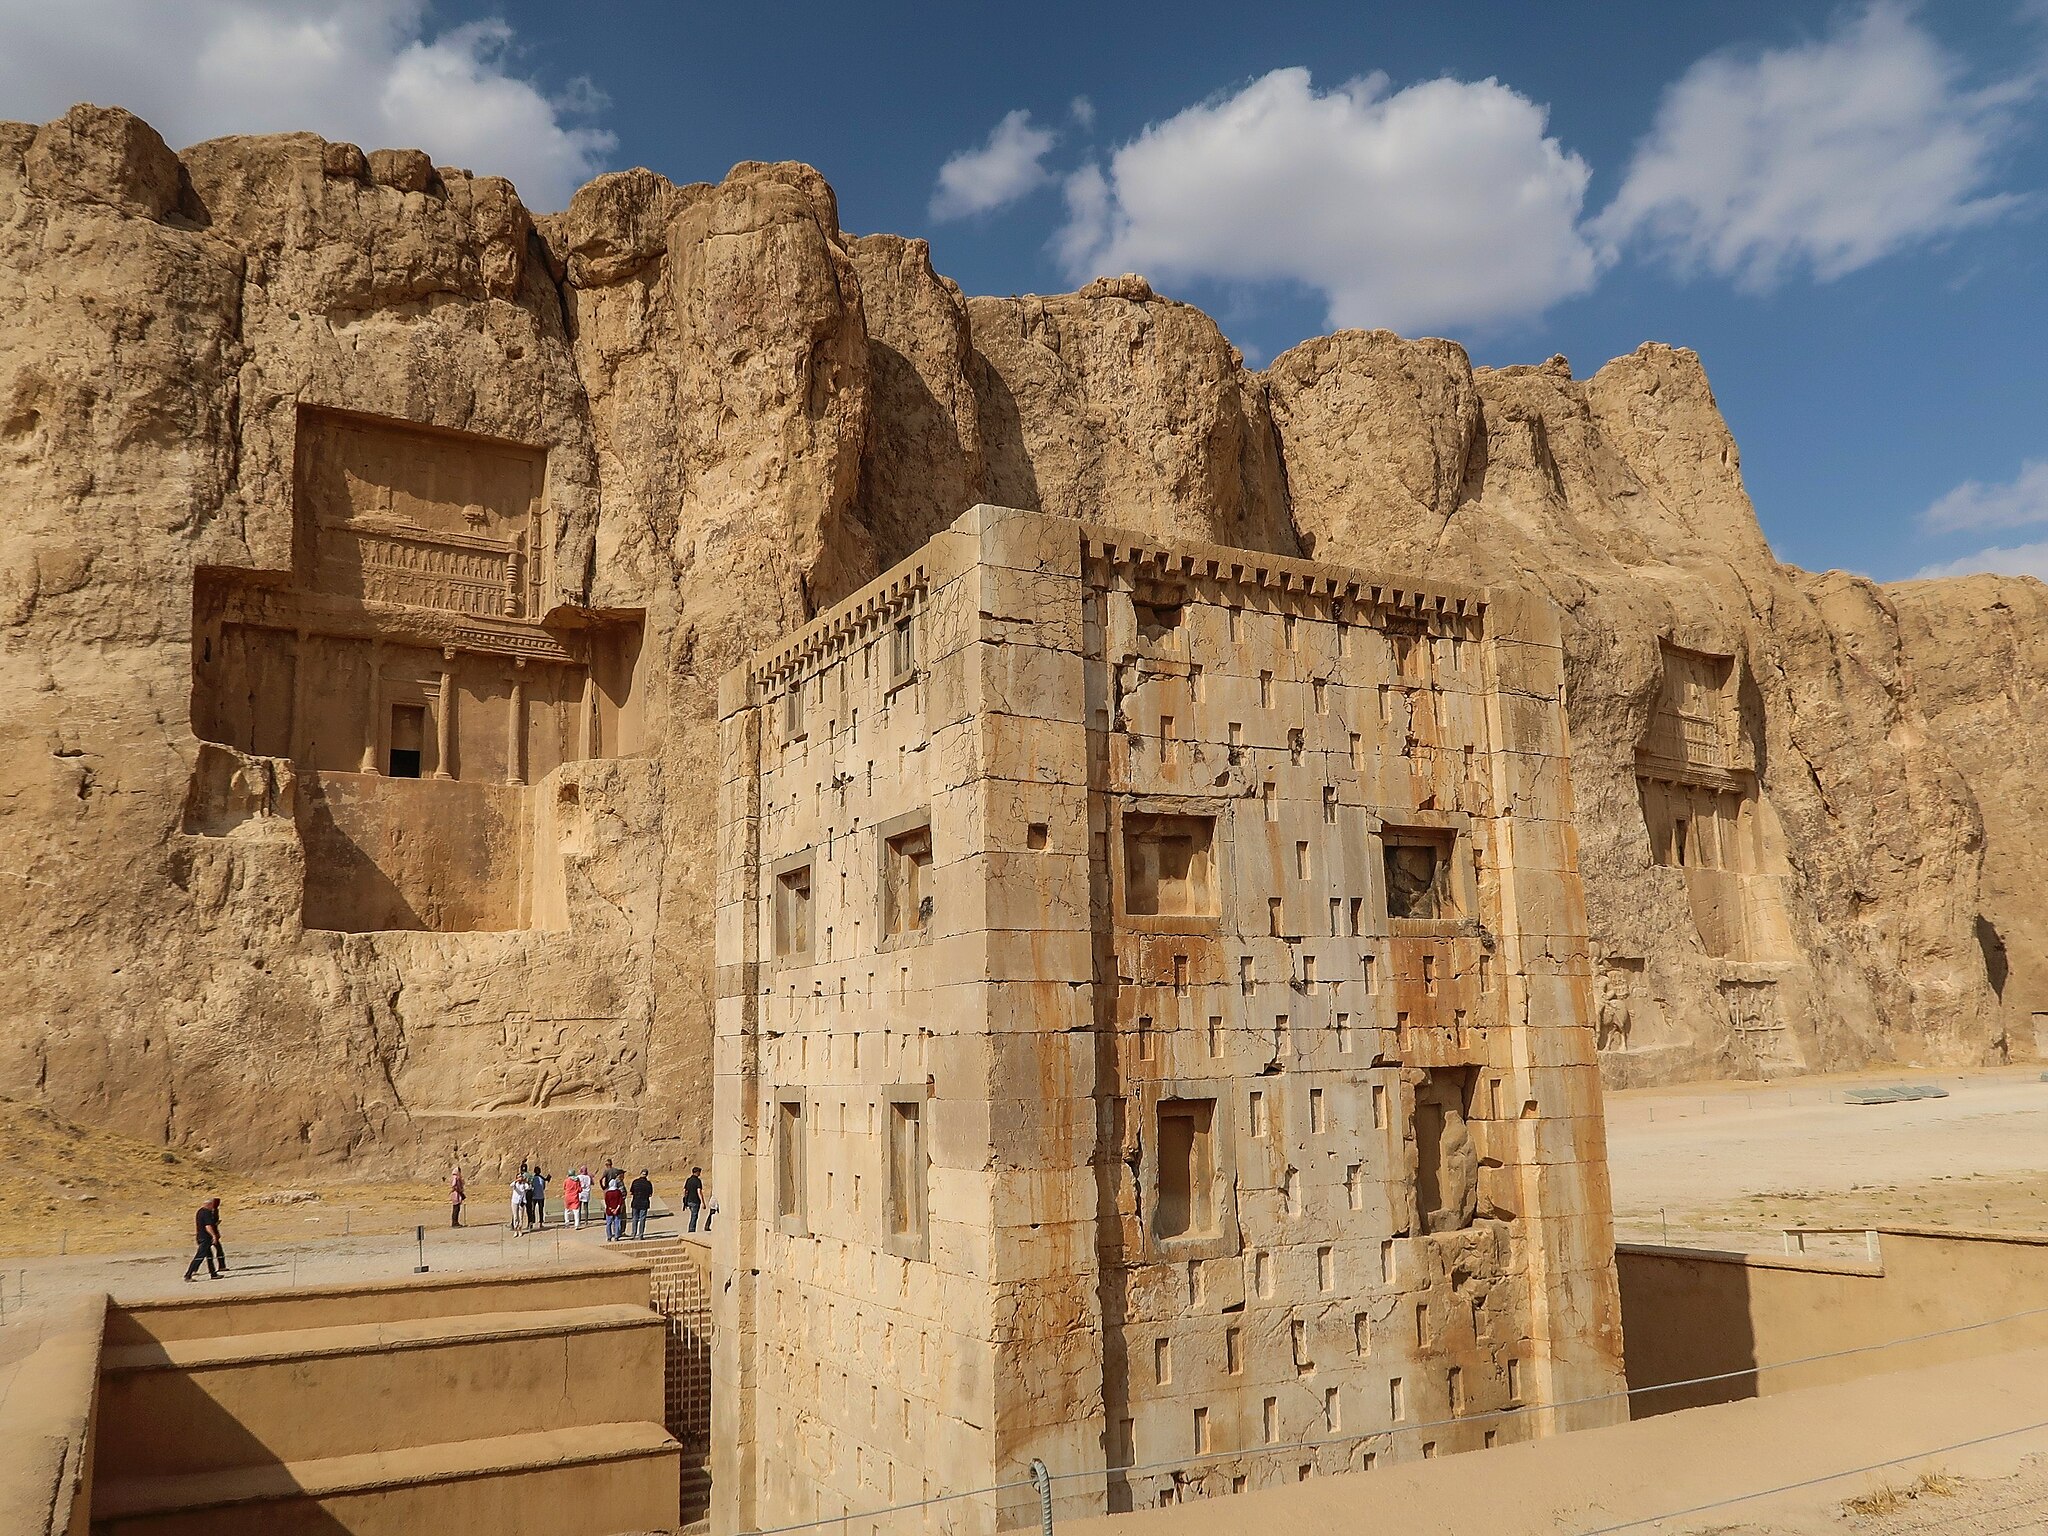
Title: Naqsh-e Rustam necropolis in Iran
Description: Naqsh-e Rustam necropolis in Iran , a view from South-West. Foreground: stone tower Ka'ba-ye Zartosht ; background: left – tomb of king Darius II , right – tomb of Darius I (Darius the Great)
Date: 2017-10-10 13:29:05
Categories: Zoroastrianism, Ka'ba-ye Zartosht, Tomb of Darius II, Self-published work, Files with coordinates missing SDC location of creation, Iran photographs taken on 2017-10-10